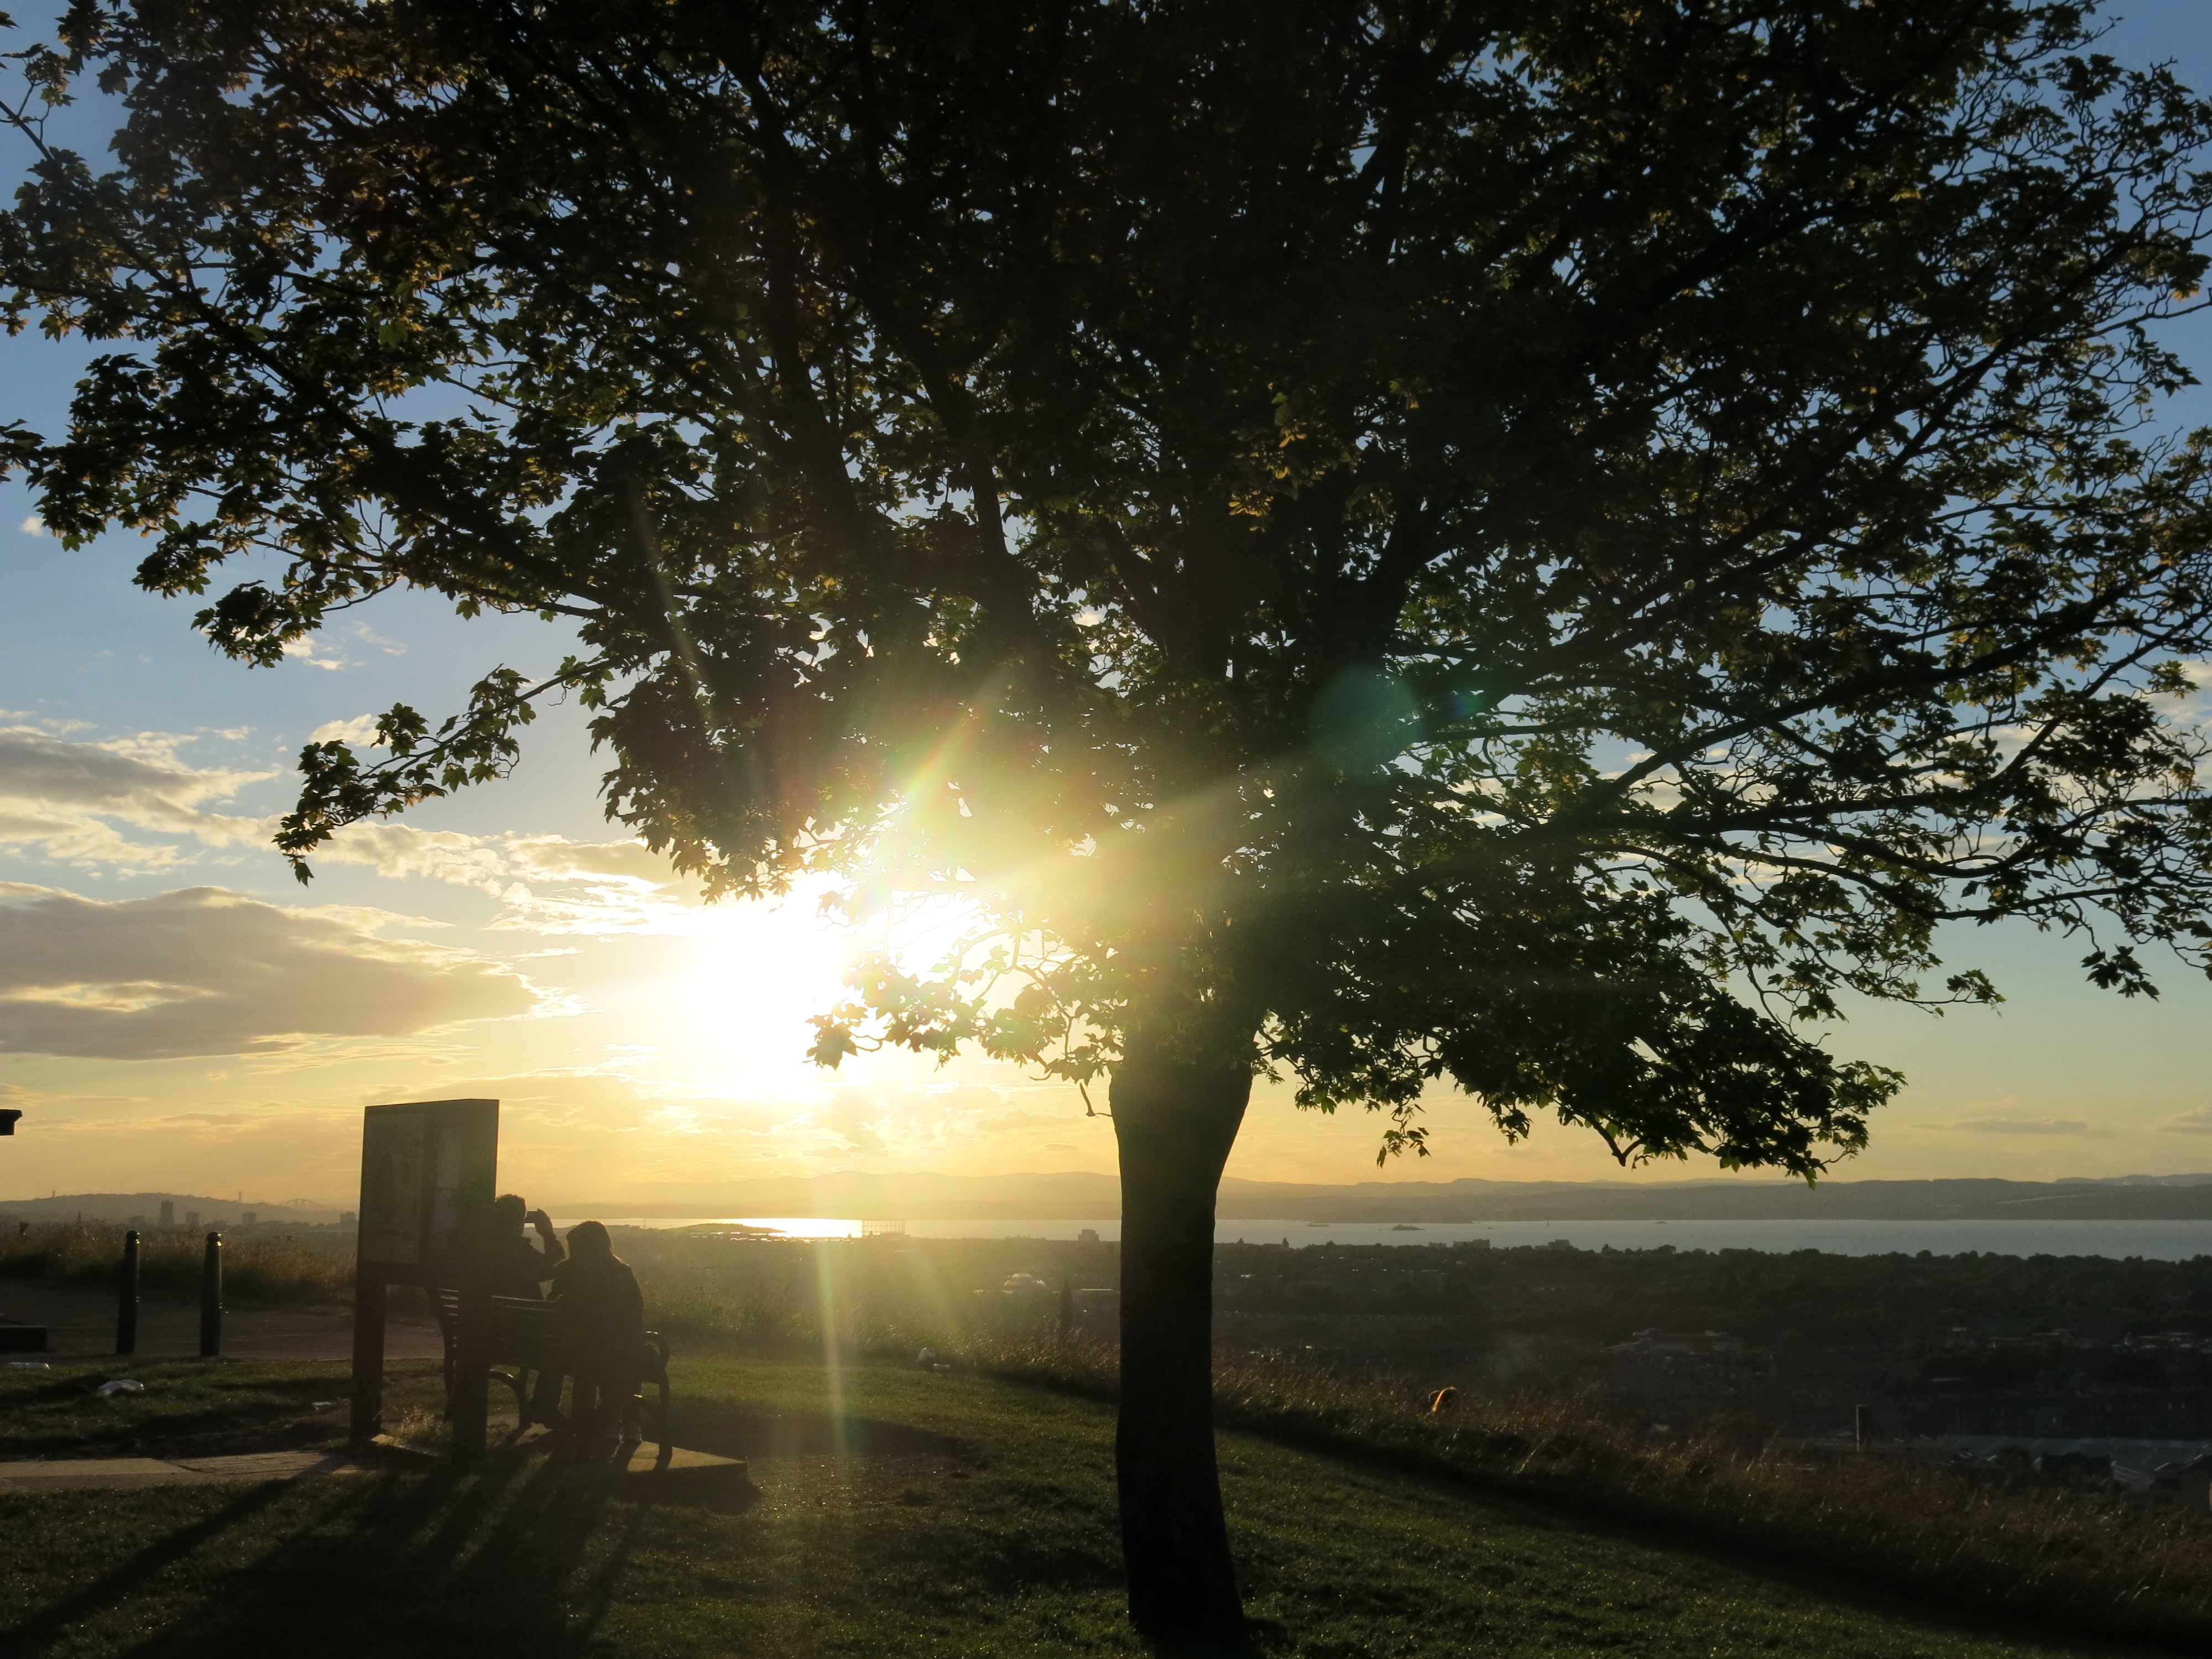
tree, nature, horizon, light, cloud, plant, sky, sun, sunrise, sunset, sunlight, morning, dawn, atmosphere, dusk, evening, reflection, darkness, astronomical object, atmospheric phenomenon, woody plant